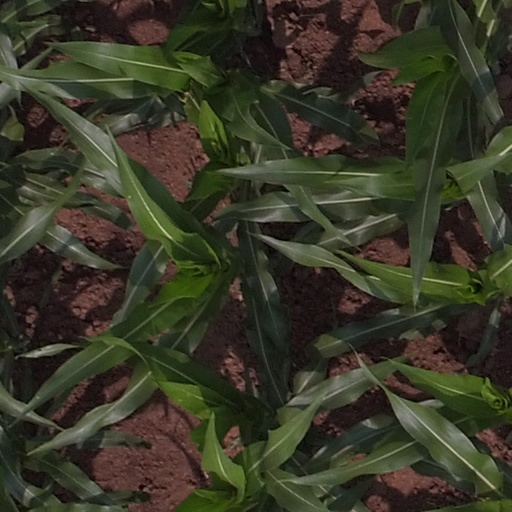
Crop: maize; corn